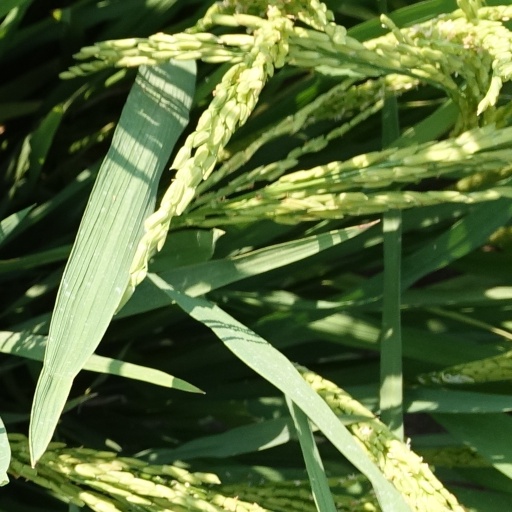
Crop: rice